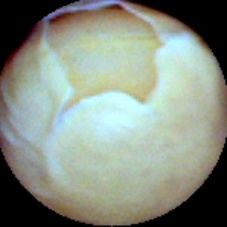
Label: Skin-damaged